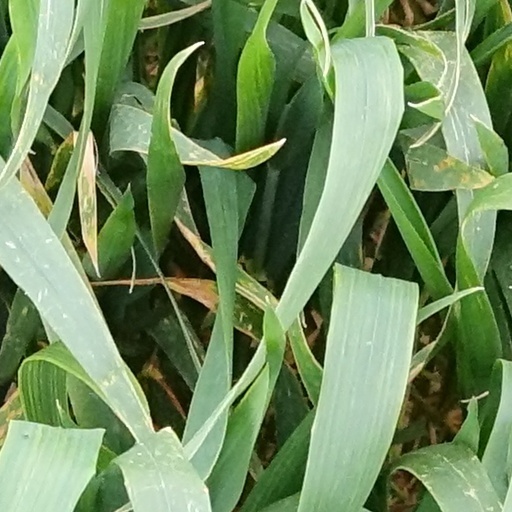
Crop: wheat